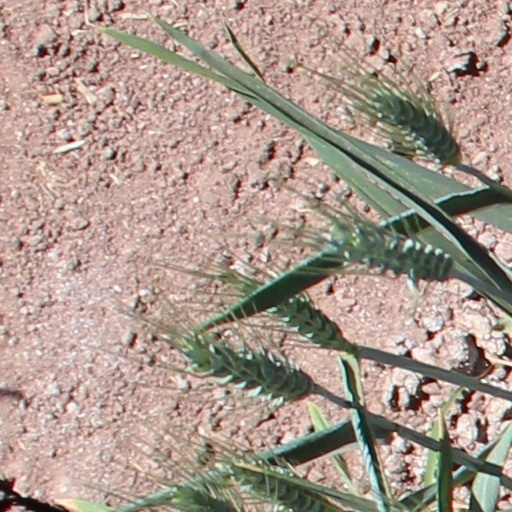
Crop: wheat